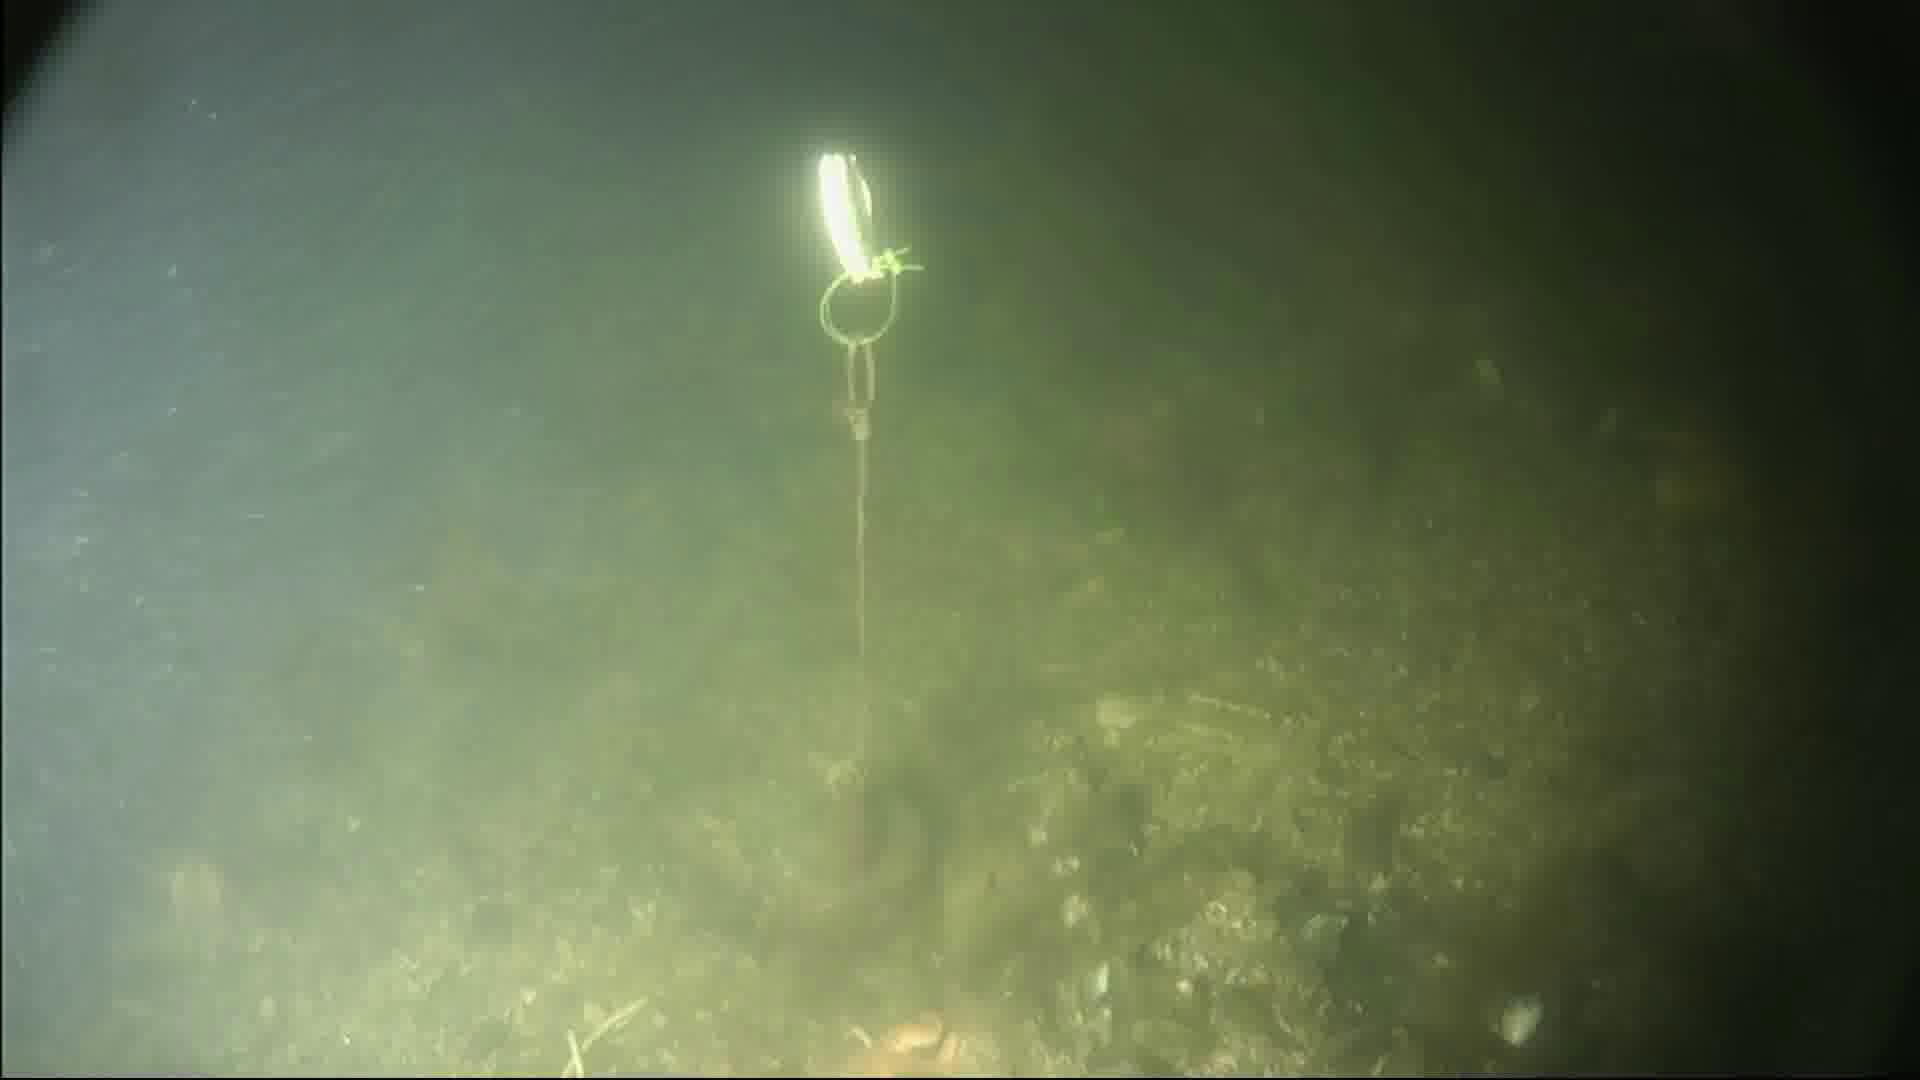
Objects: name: starfish
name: crab